Soccer Brawl

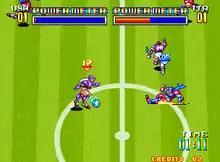
Gameplay screenshot

"Soccer Brawl" is a futuristic soccer game that uses either bionic people or cyborgs for the players. It is a two-player game where you pick a home land from one of eight countries. After selecting one of two stadiums, SNK Stadium in Osaka or Super Dome in San Francisco, the 5-on-5 soccer match begins with a goalie for each team. You can hold either A for a power shot while on offense, or A for a super shot to disable opponents while on defense. You can perform tackle and slide. Captain wears a kerchief, can't shoot and can make super shot. Power shots rebound from walls except walls behind the goalie.